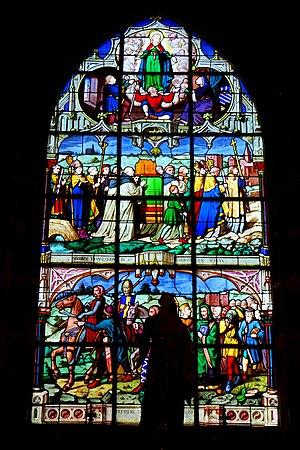
Chapelle latérale nord, 2e travée (chapelle Sainte-Honorine), verrière n° 5 - translation des reliques de Sainte Honorine, réalisée par la maison Ména, Ménilmontant, en 1861.
L’église Saint-Maclou est une église catholique paroissiale située à Conflans-Sainte-Honorine, en France. Ses parties les plus anciennes remontent au deuxième et troisième quart du XIIᵉ siècle. Une autre thèse avance une origine de la fin du Xème siècle, ce que corroborerait son vocable "Saint-Maclou" donné par l'évêque de Paris, suzerain du lieu. Ce sont la nef basilicale, la base du clocher central et certains éléments de la première travée du chœur. Ces parties sont de style roman tardif, comme le montrent les chapiteaux sculptés autour de la base du clocher notamment, ainsi que la voûte d'ogives archaïque de cette même travée. Cependant, les piles cantonnées de multiples colonnettes, la modénature évoluée, le recours aux voûtes d'ogives pour les parties orientales, et l'emploi systématique de l'arc brisé, annoncent déjà l'architecture gothique.